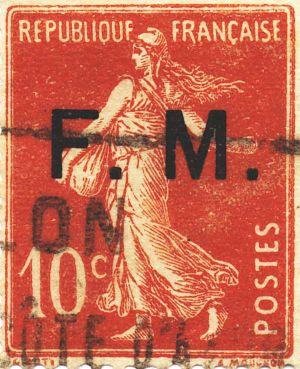
Type Semeuse camée surchargé FM (Franchise militaire).
Voir la page de chaque timbre pour une description détaillée.